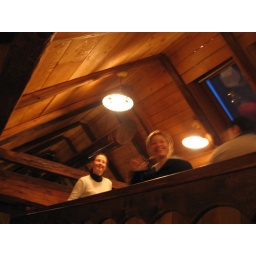
Two Italian girls in house